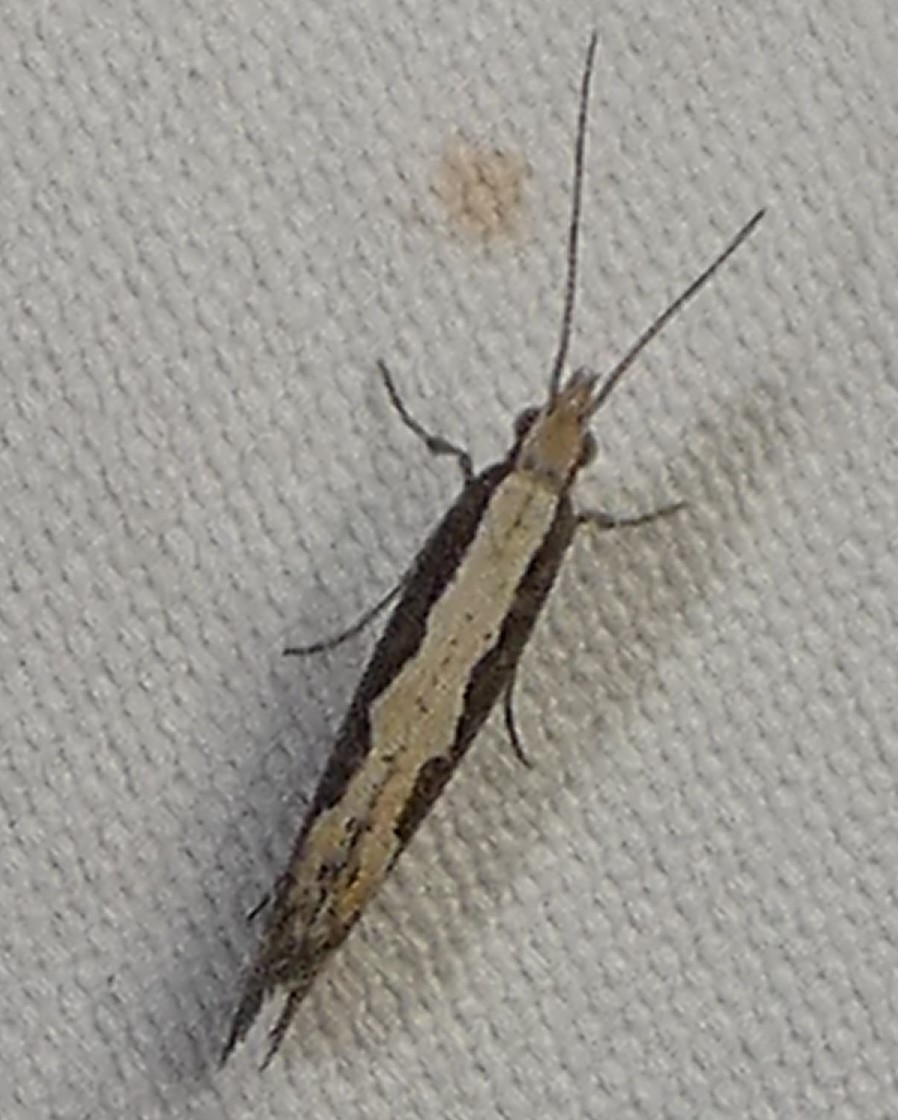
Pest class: diamondback_moth